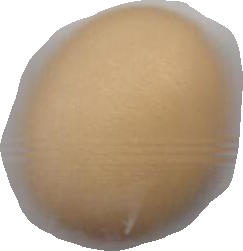
Variety: Anjasmoro